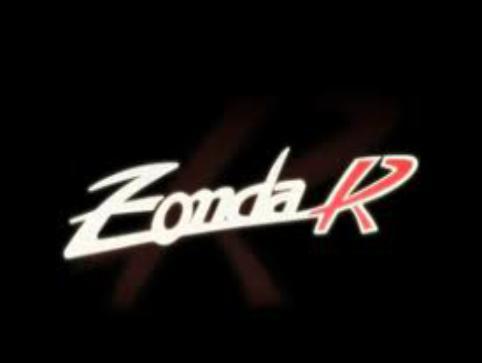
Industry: Leisure